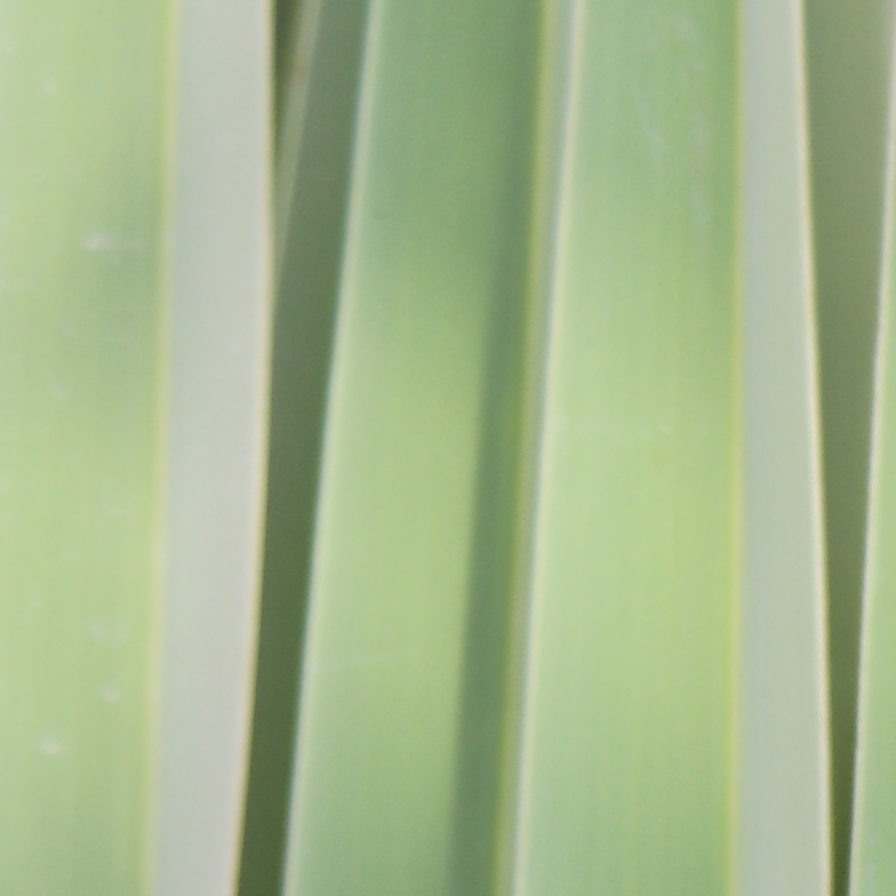
Label: Healthy